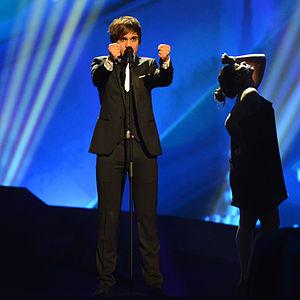
La Belgique a participé au Concours Eurovision de la chanson 2013 organisé le 18 mai 2013 à Malmö en Suède.
La Belgique participe au Concours Eurovision de la chanson, depuis sa première édition, en 1956 et ne l'a remporté qu'une seule fois : en 1986.